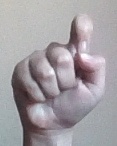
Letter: fa